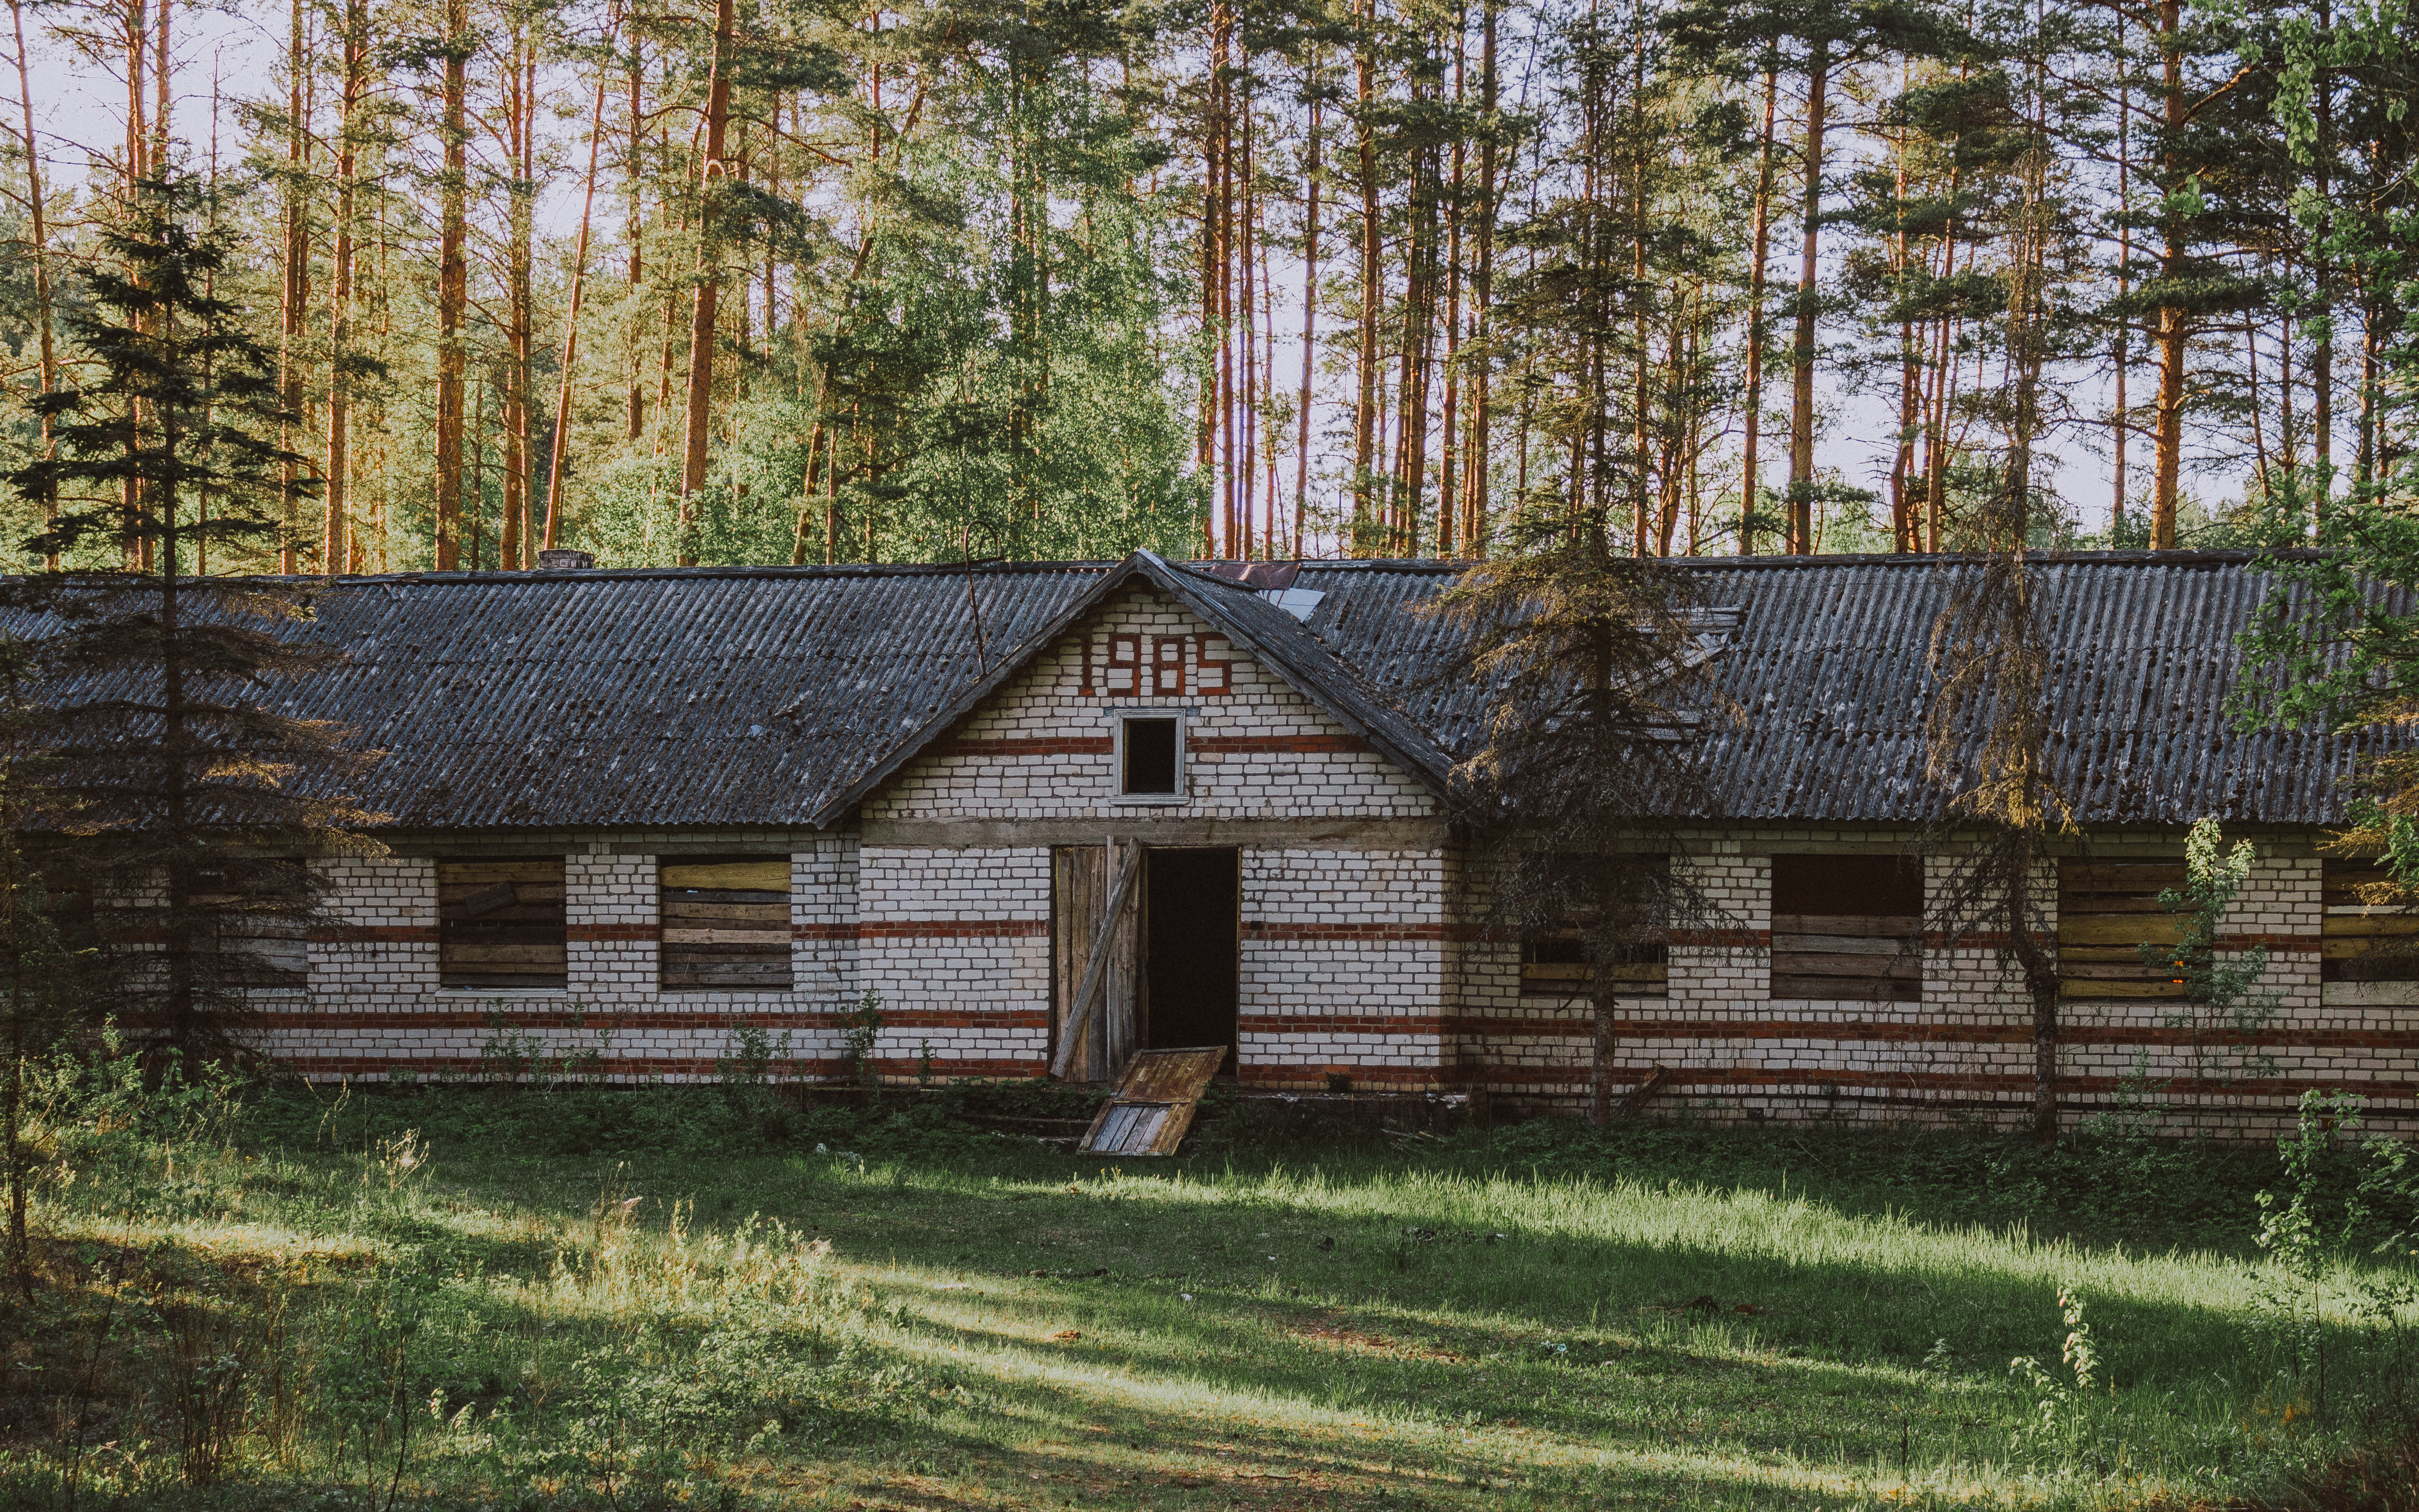
build, forest, sunset, house, property, home, log cabin, shack, tree, cottage, building, rural area, grass, farmhouse, roof, shed, barn, hut, landscape, siding, wood, real estate, farm, plant, state park